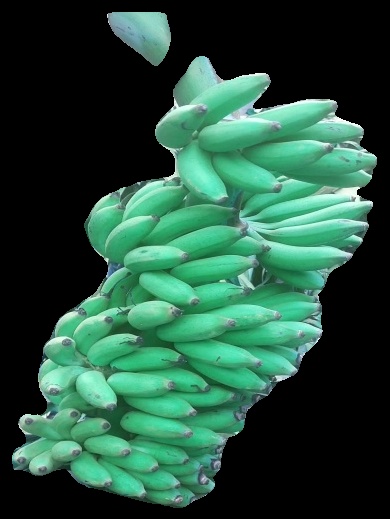
Variety: elakki-bale
Grade: grade1